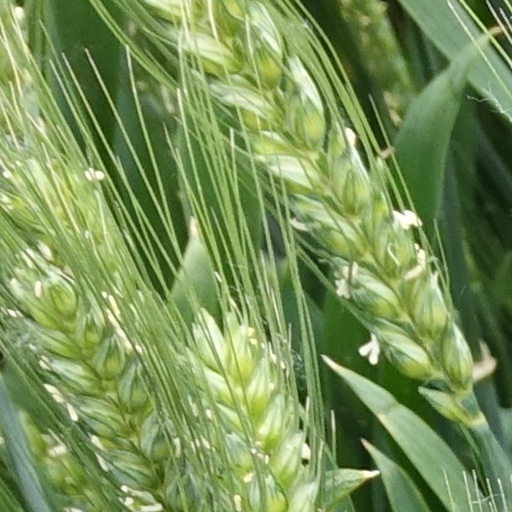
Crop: wheat